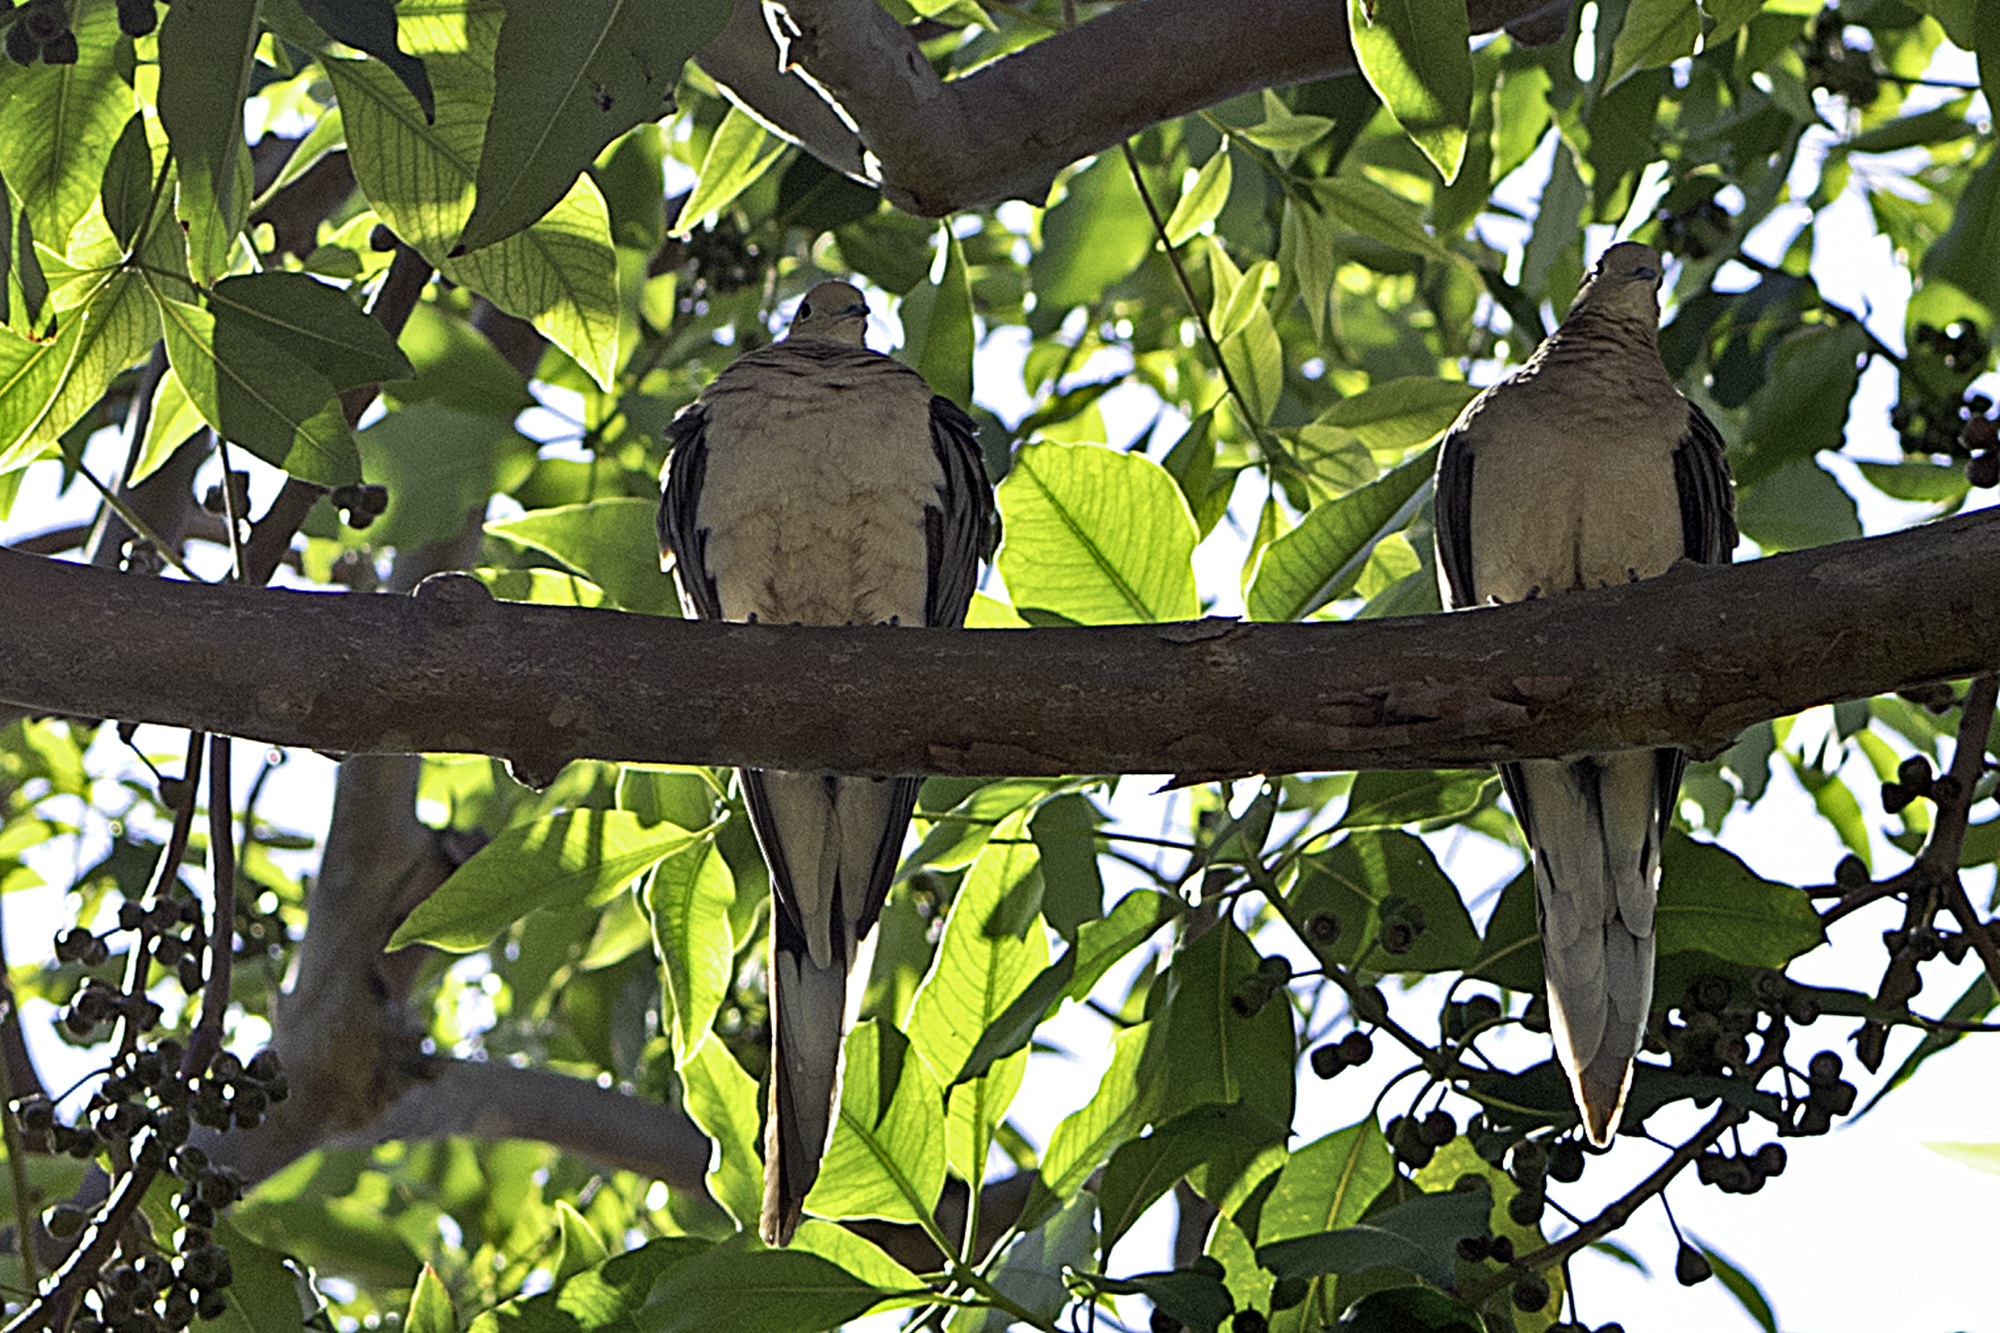
tree, branch, plant, leaf, flower, animal, wildlife, love, green, jungle, botany, garden, flora, fauna, birds, friends, outdoor structure